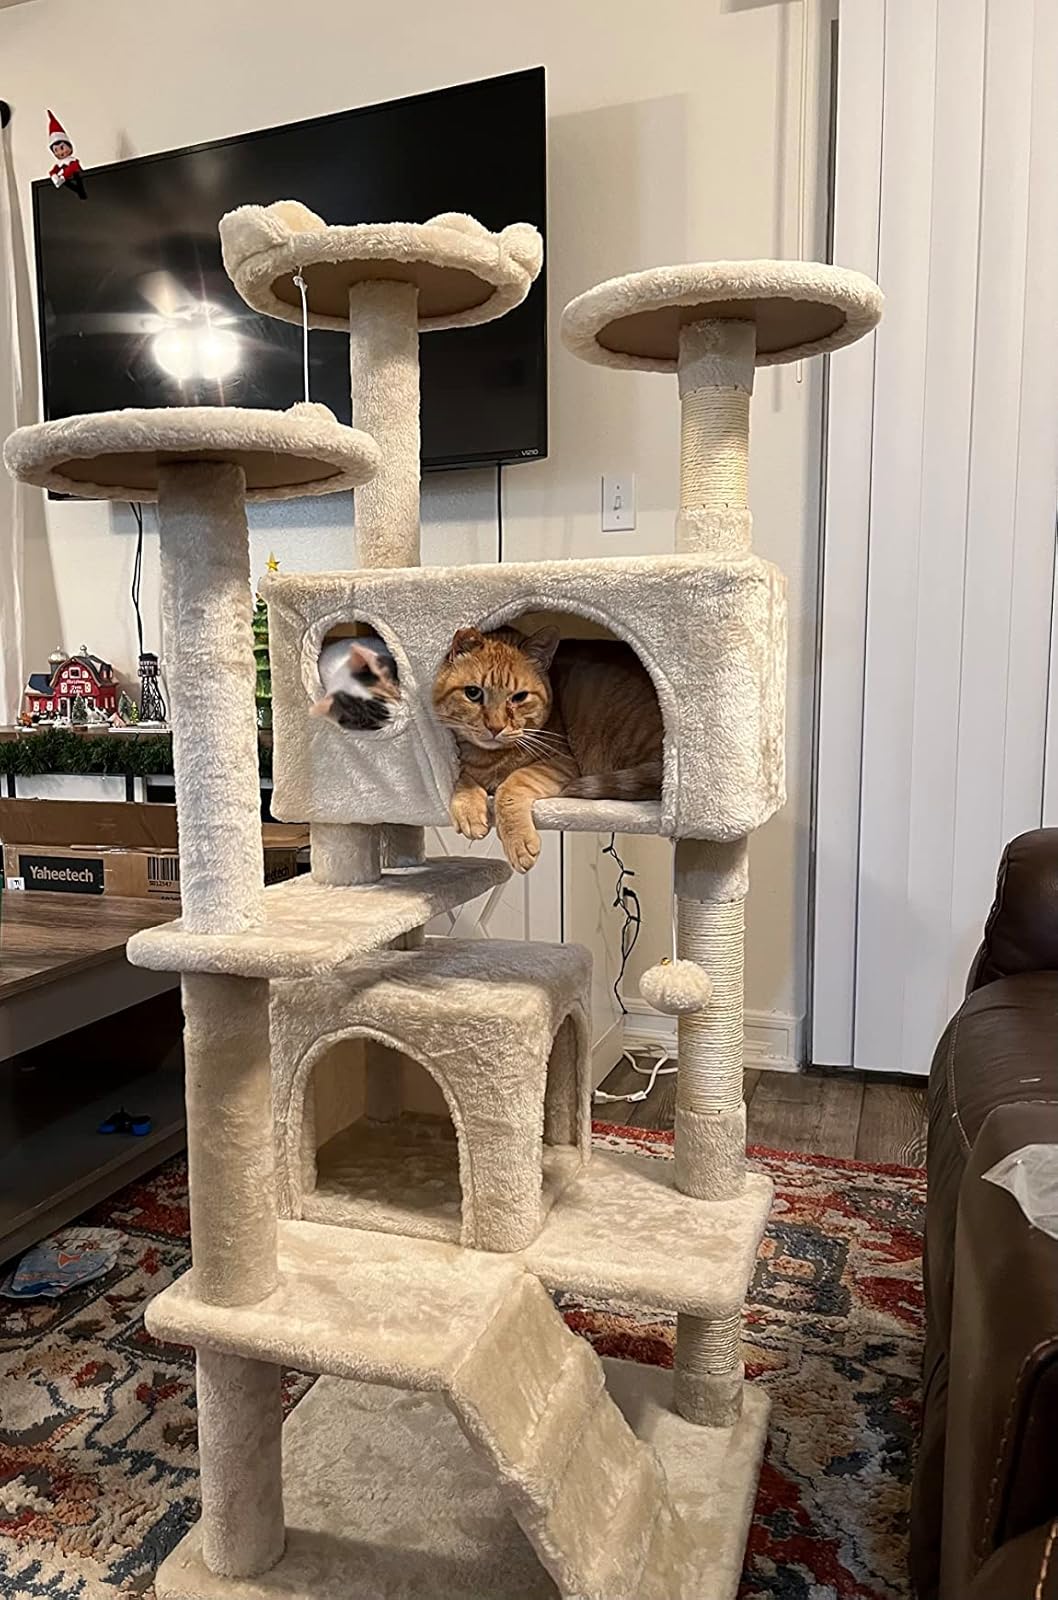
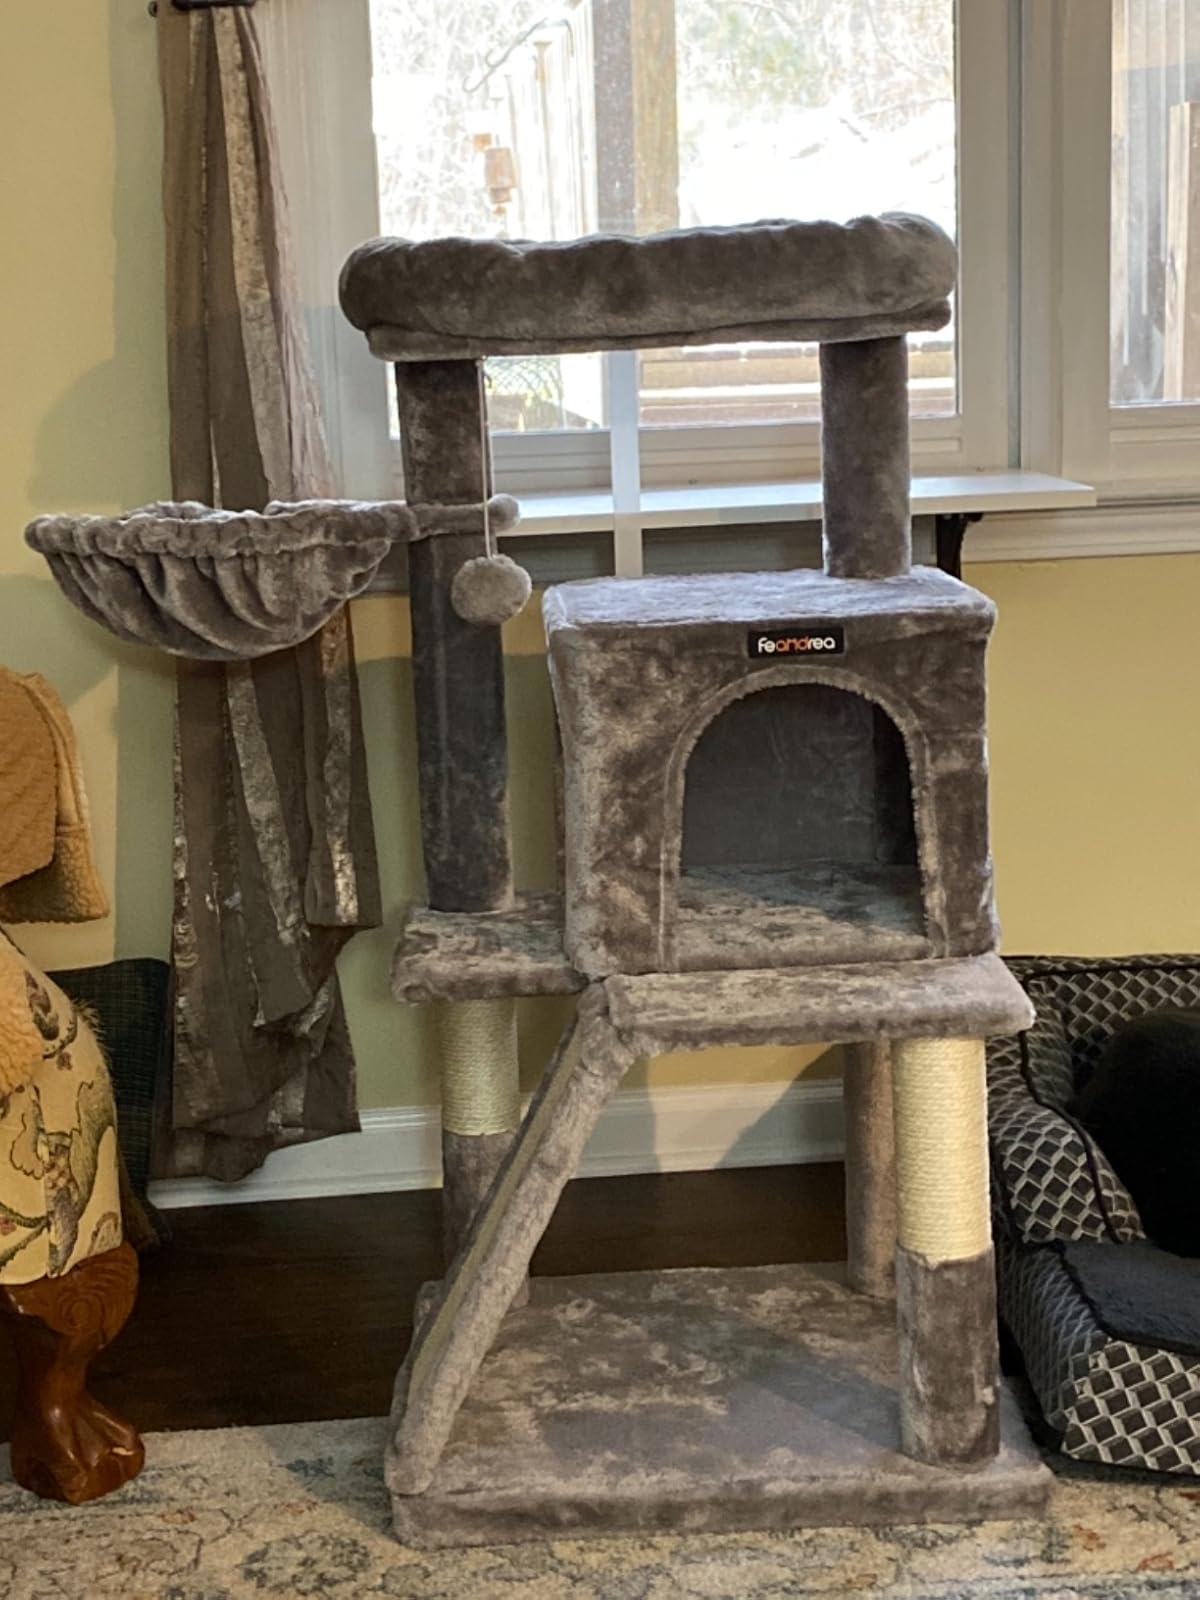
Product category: items_cat tree
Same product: no